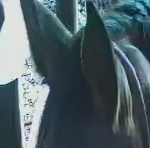
Face region: ears (position_of_ears)
Pain indicator: not_present